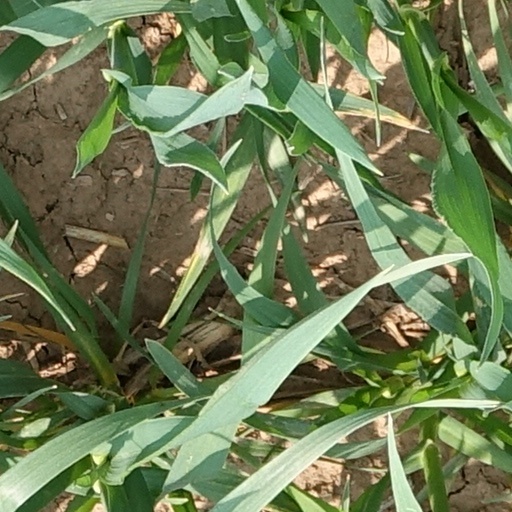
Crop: wheat